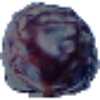
Label: Dates 1